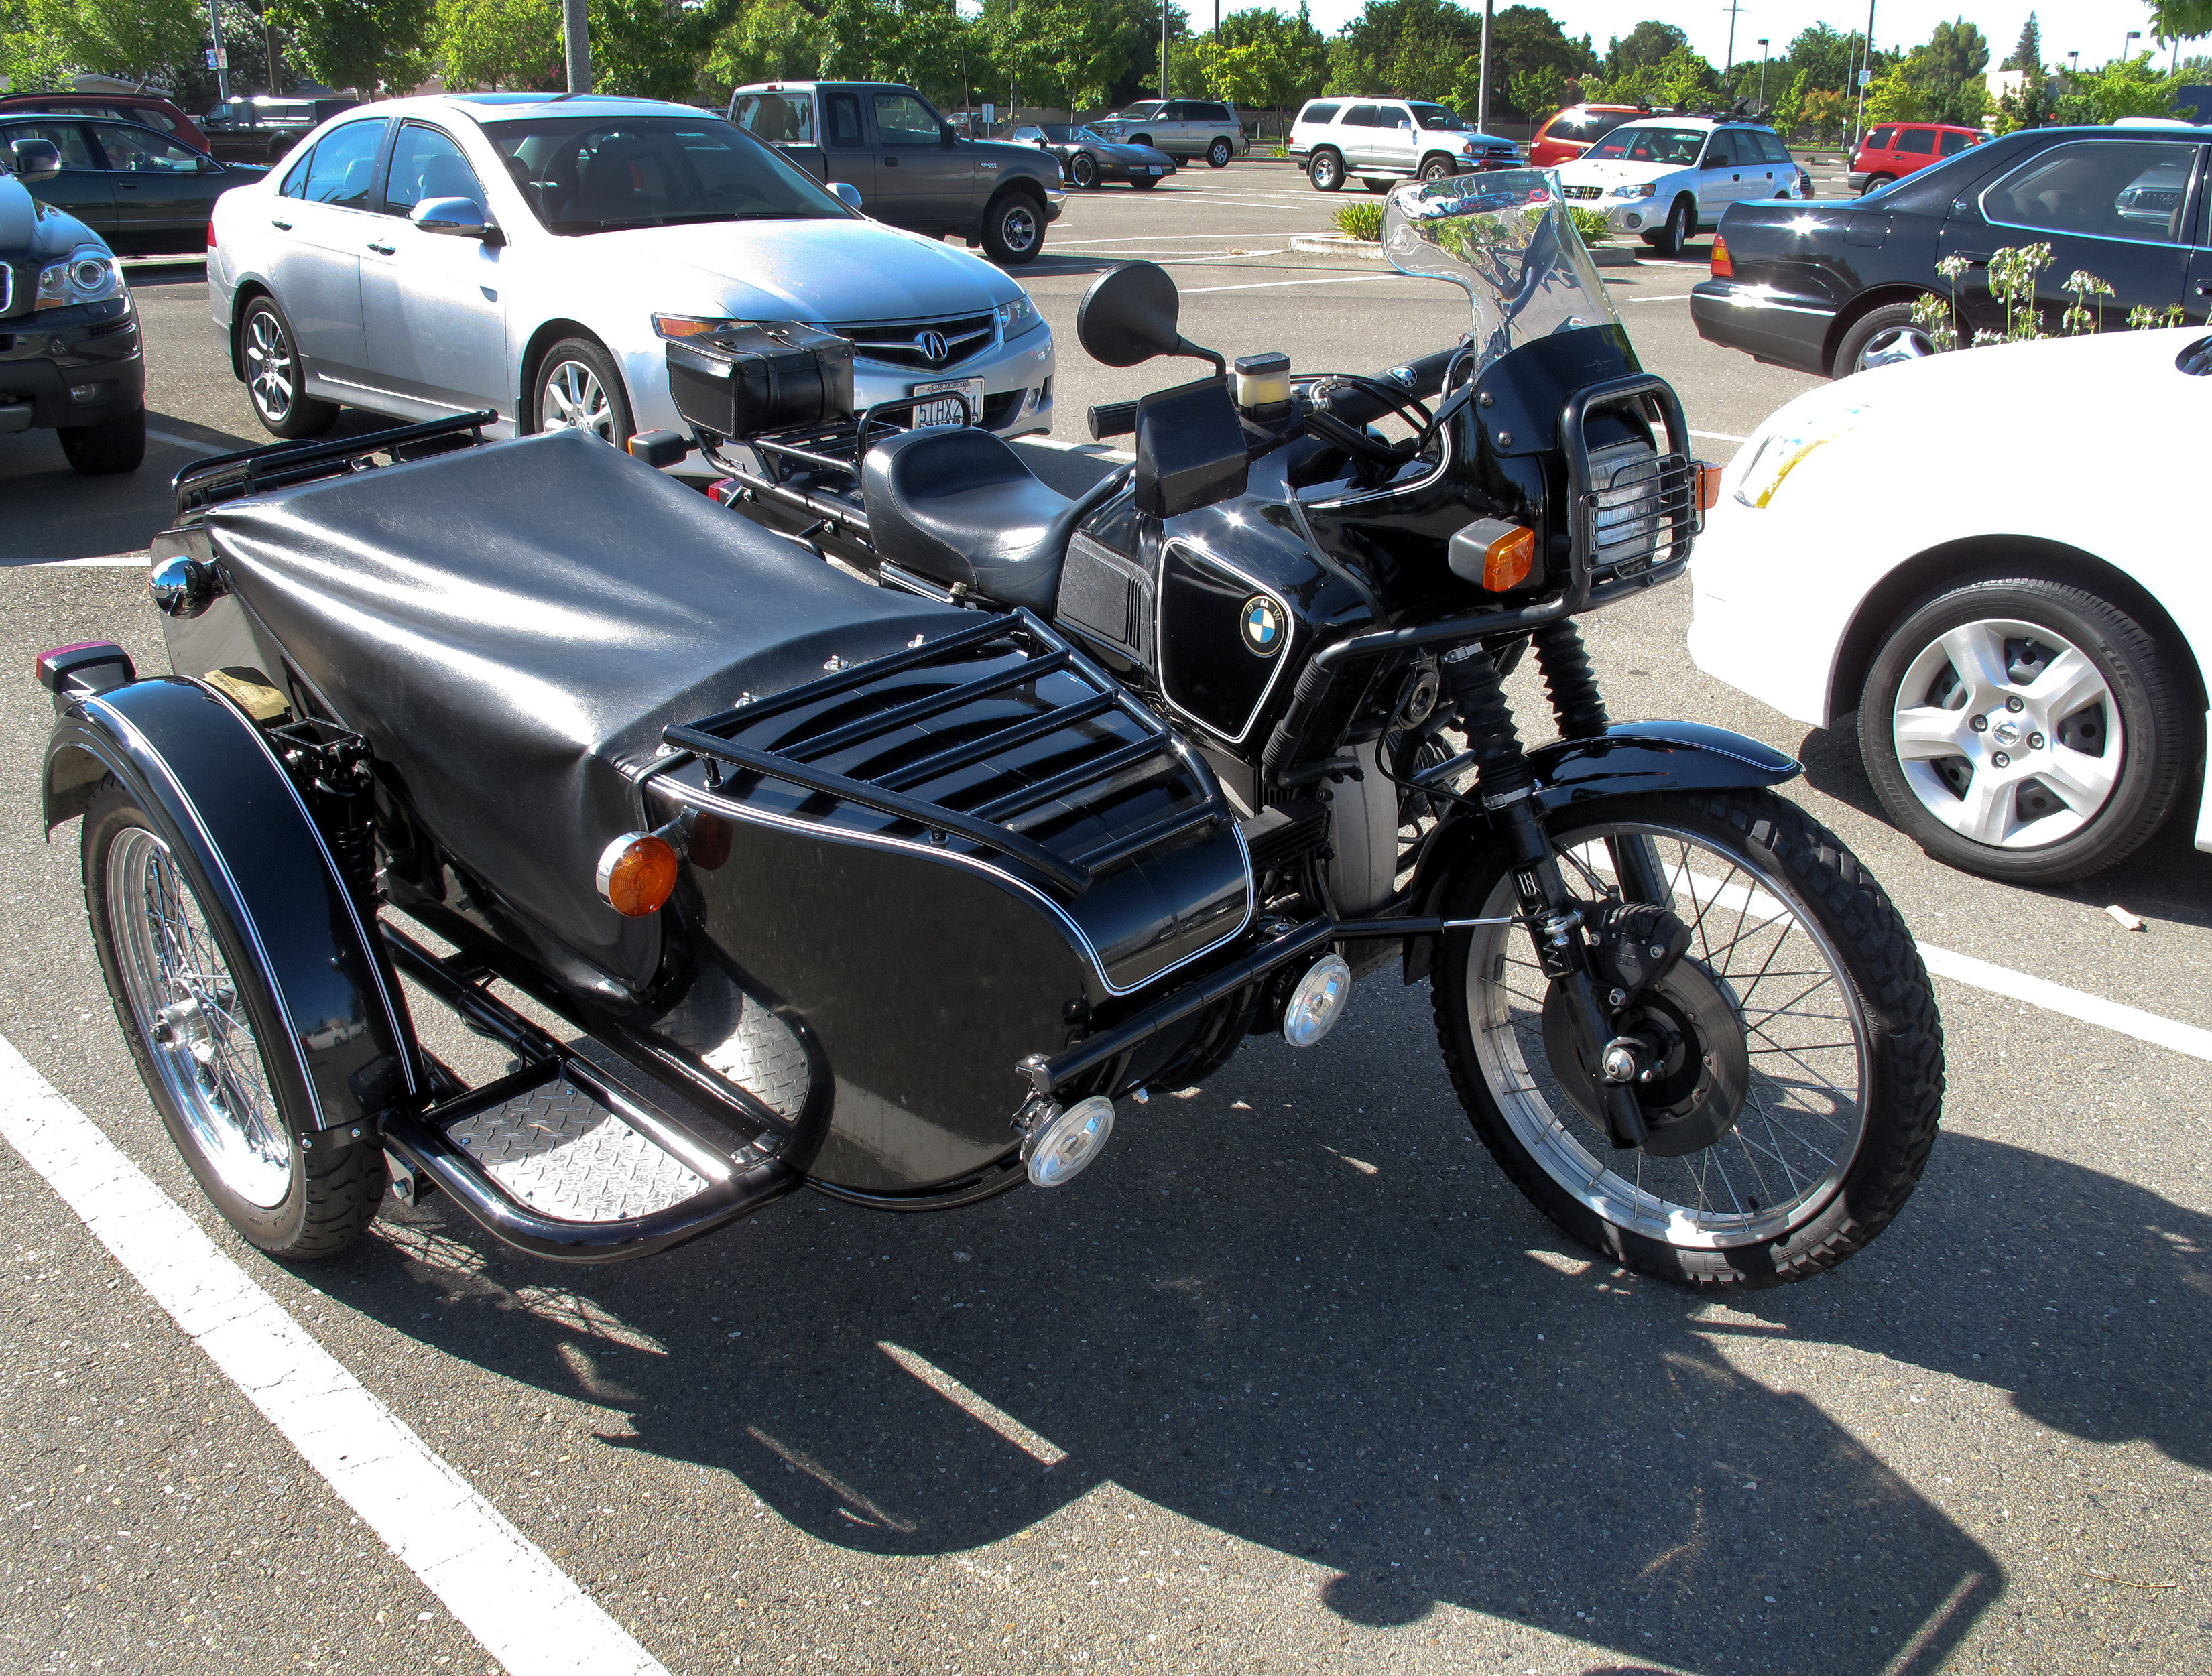
car, wheel, vehicle, motorcycle, black, motor vehicle, vintage car, bmw, sidecar, antique car, motorcycling, hot rod, land vehicle, touring car, automobile make